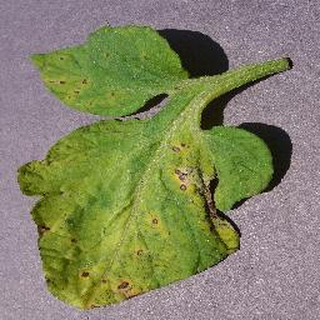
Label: tomato_septoria_leaf_spot